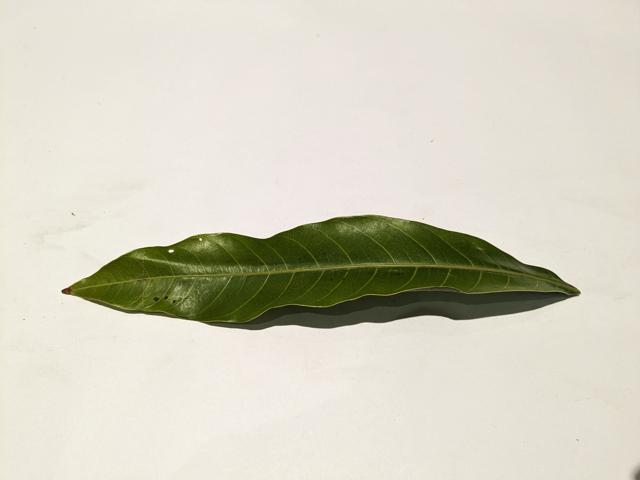
Mango leaf variety: Amrapali